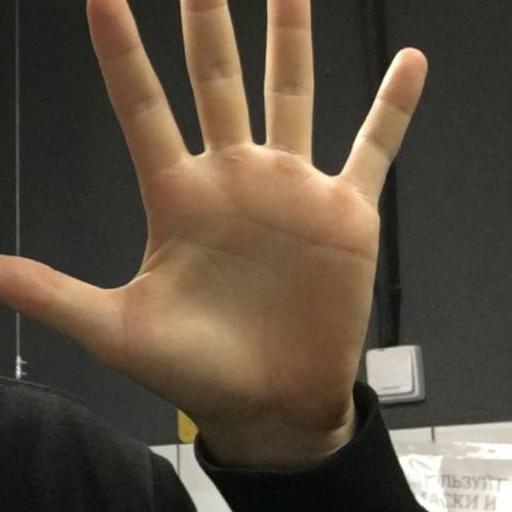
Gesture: palm